Holger Erbén

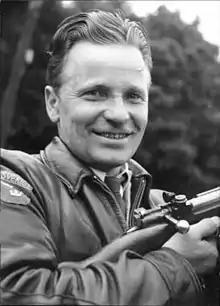
Erbén in 1954

Isak Holger Erbén (15 October 1915 – 19 August 1975) was a Swedish sports shooter. He competed in the 300 m rifle, three positions, at the 1948 and 1952 Summer Olympics and placed eighth and seventh, respectively.